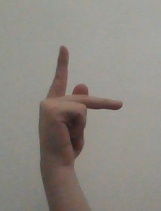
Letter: dha